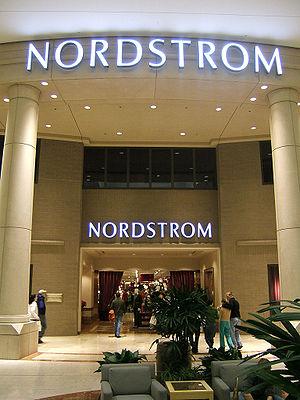
Nordstrom, Inc. est une chaîne de magasins aux États-Unis. Elle se consacrait à l'origine aux chaussures mais s'est diversifiée par la suite dans les accessoires, les vêtements, les sacs, la bijouterie, les cosmétiques et les parfums. Elle concurrence les firmes Bloomingdale's, Neiman Marcus, Saks Fifth Avenue et Lord & Taylor. Le siège social de l'entreprise se trouve dans le centre de Seattle dans l'État de Washington.